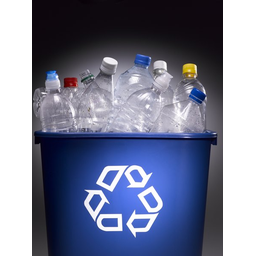
Label: plastic